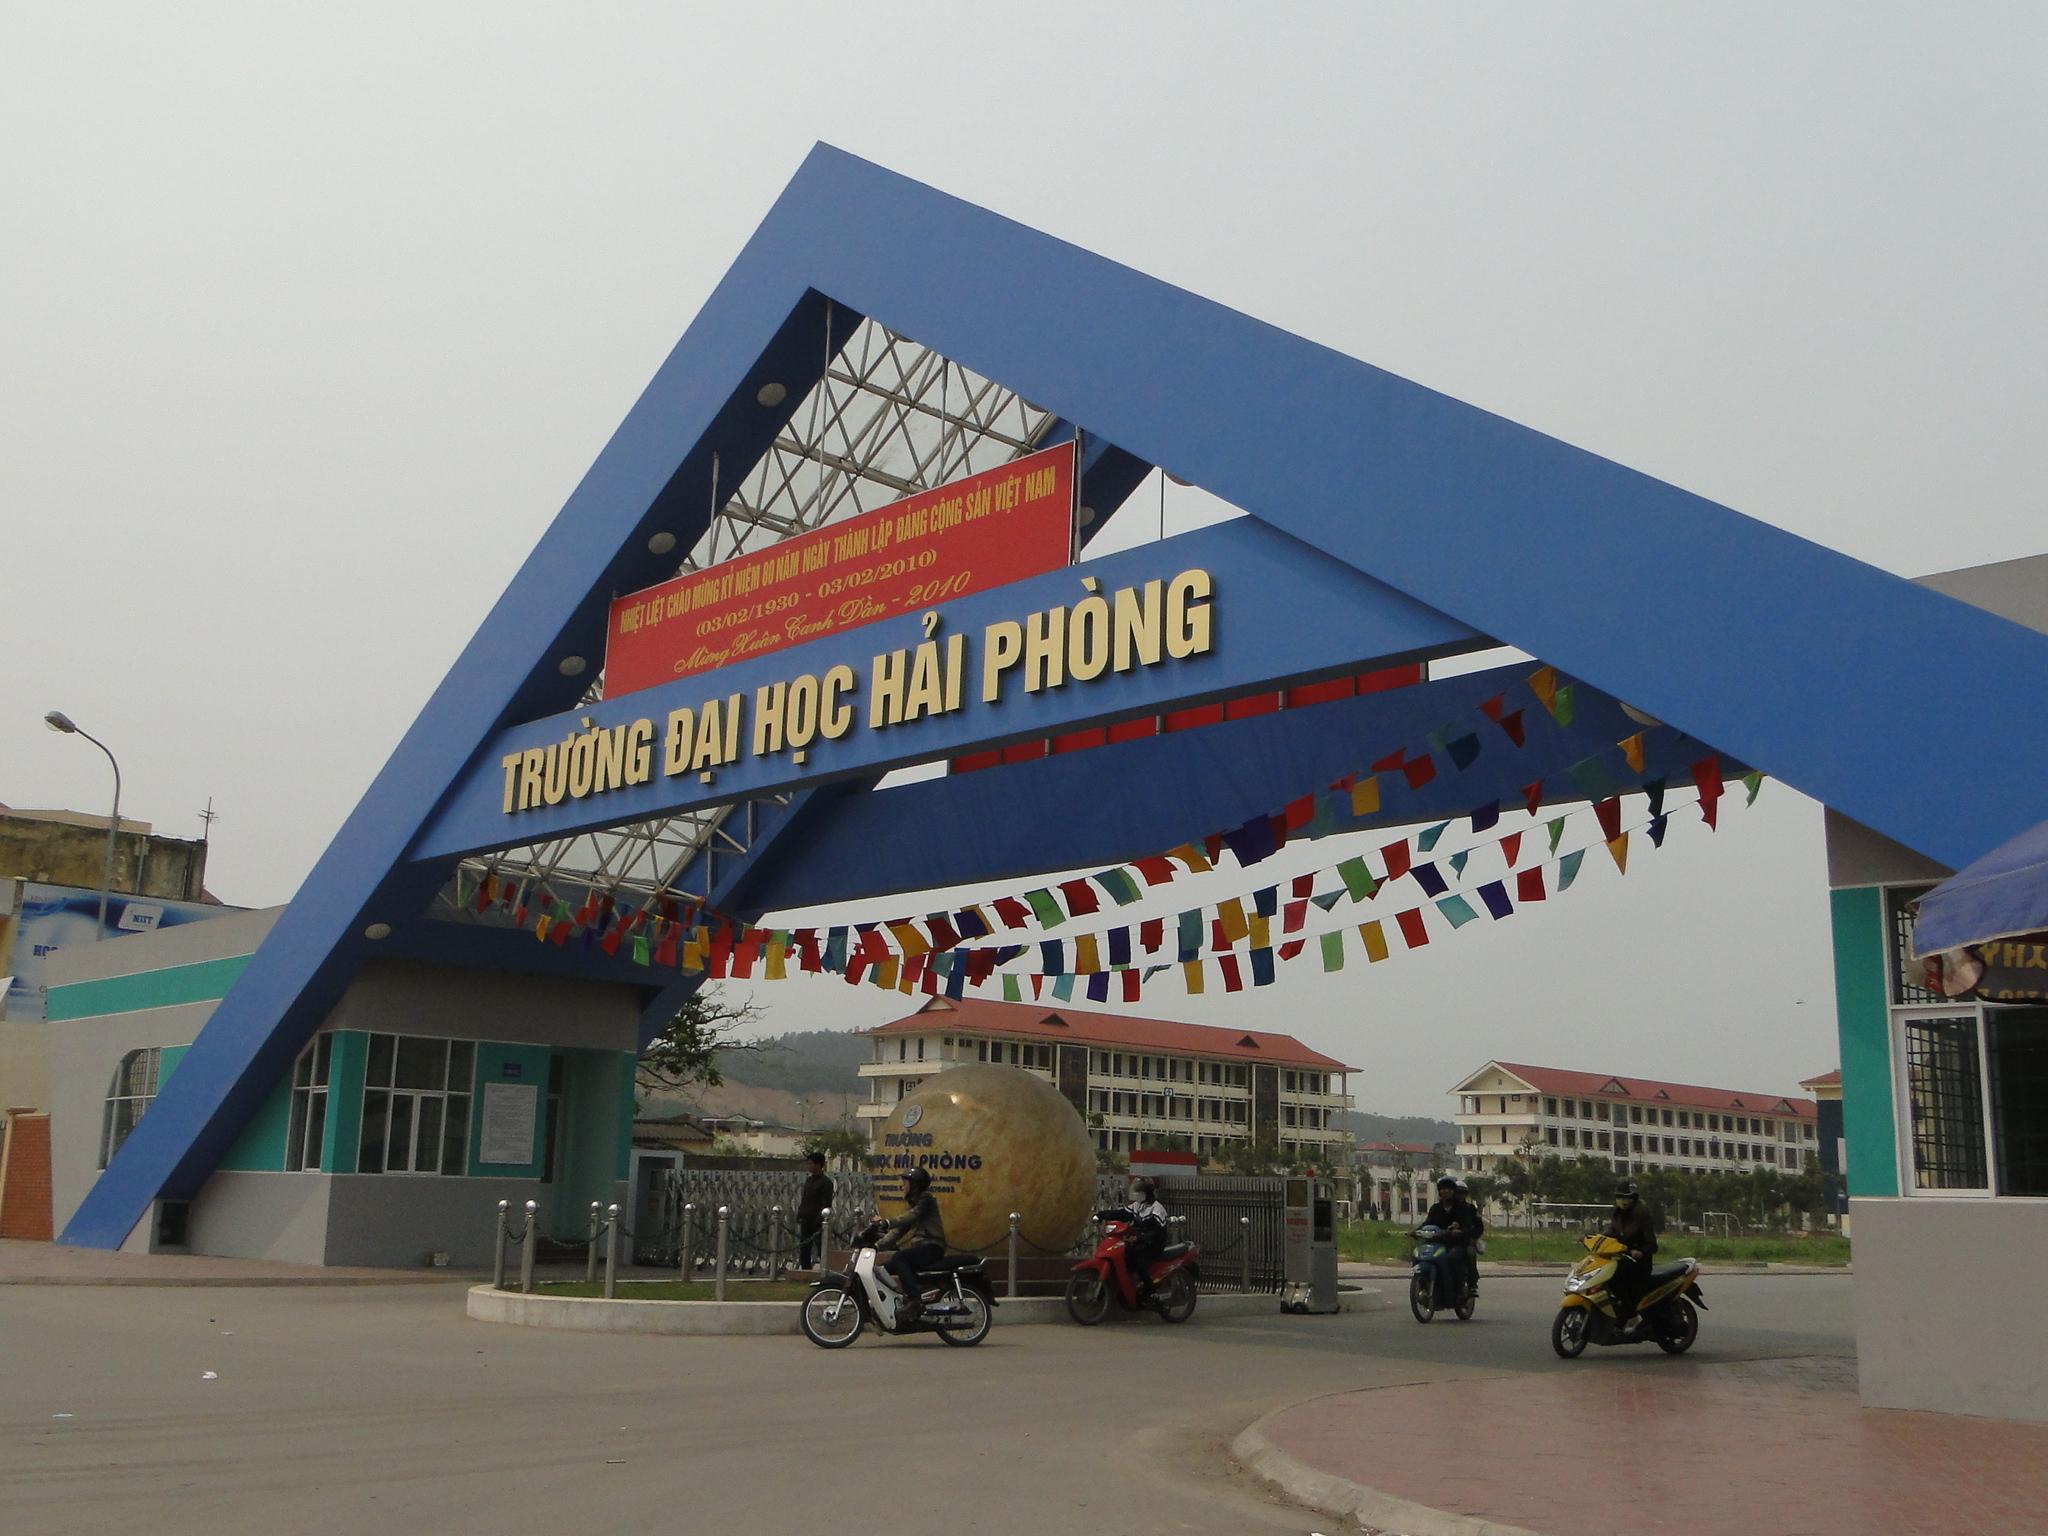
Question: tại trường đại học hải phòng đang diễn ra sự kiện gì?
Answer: tại trường đại học hải phòng đang diễn ra sự kiện chào mừng kỷ niệm 80 năm ngày thành lập đảng cộng sản việt nam